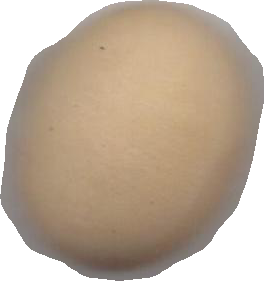
Variety: Dega